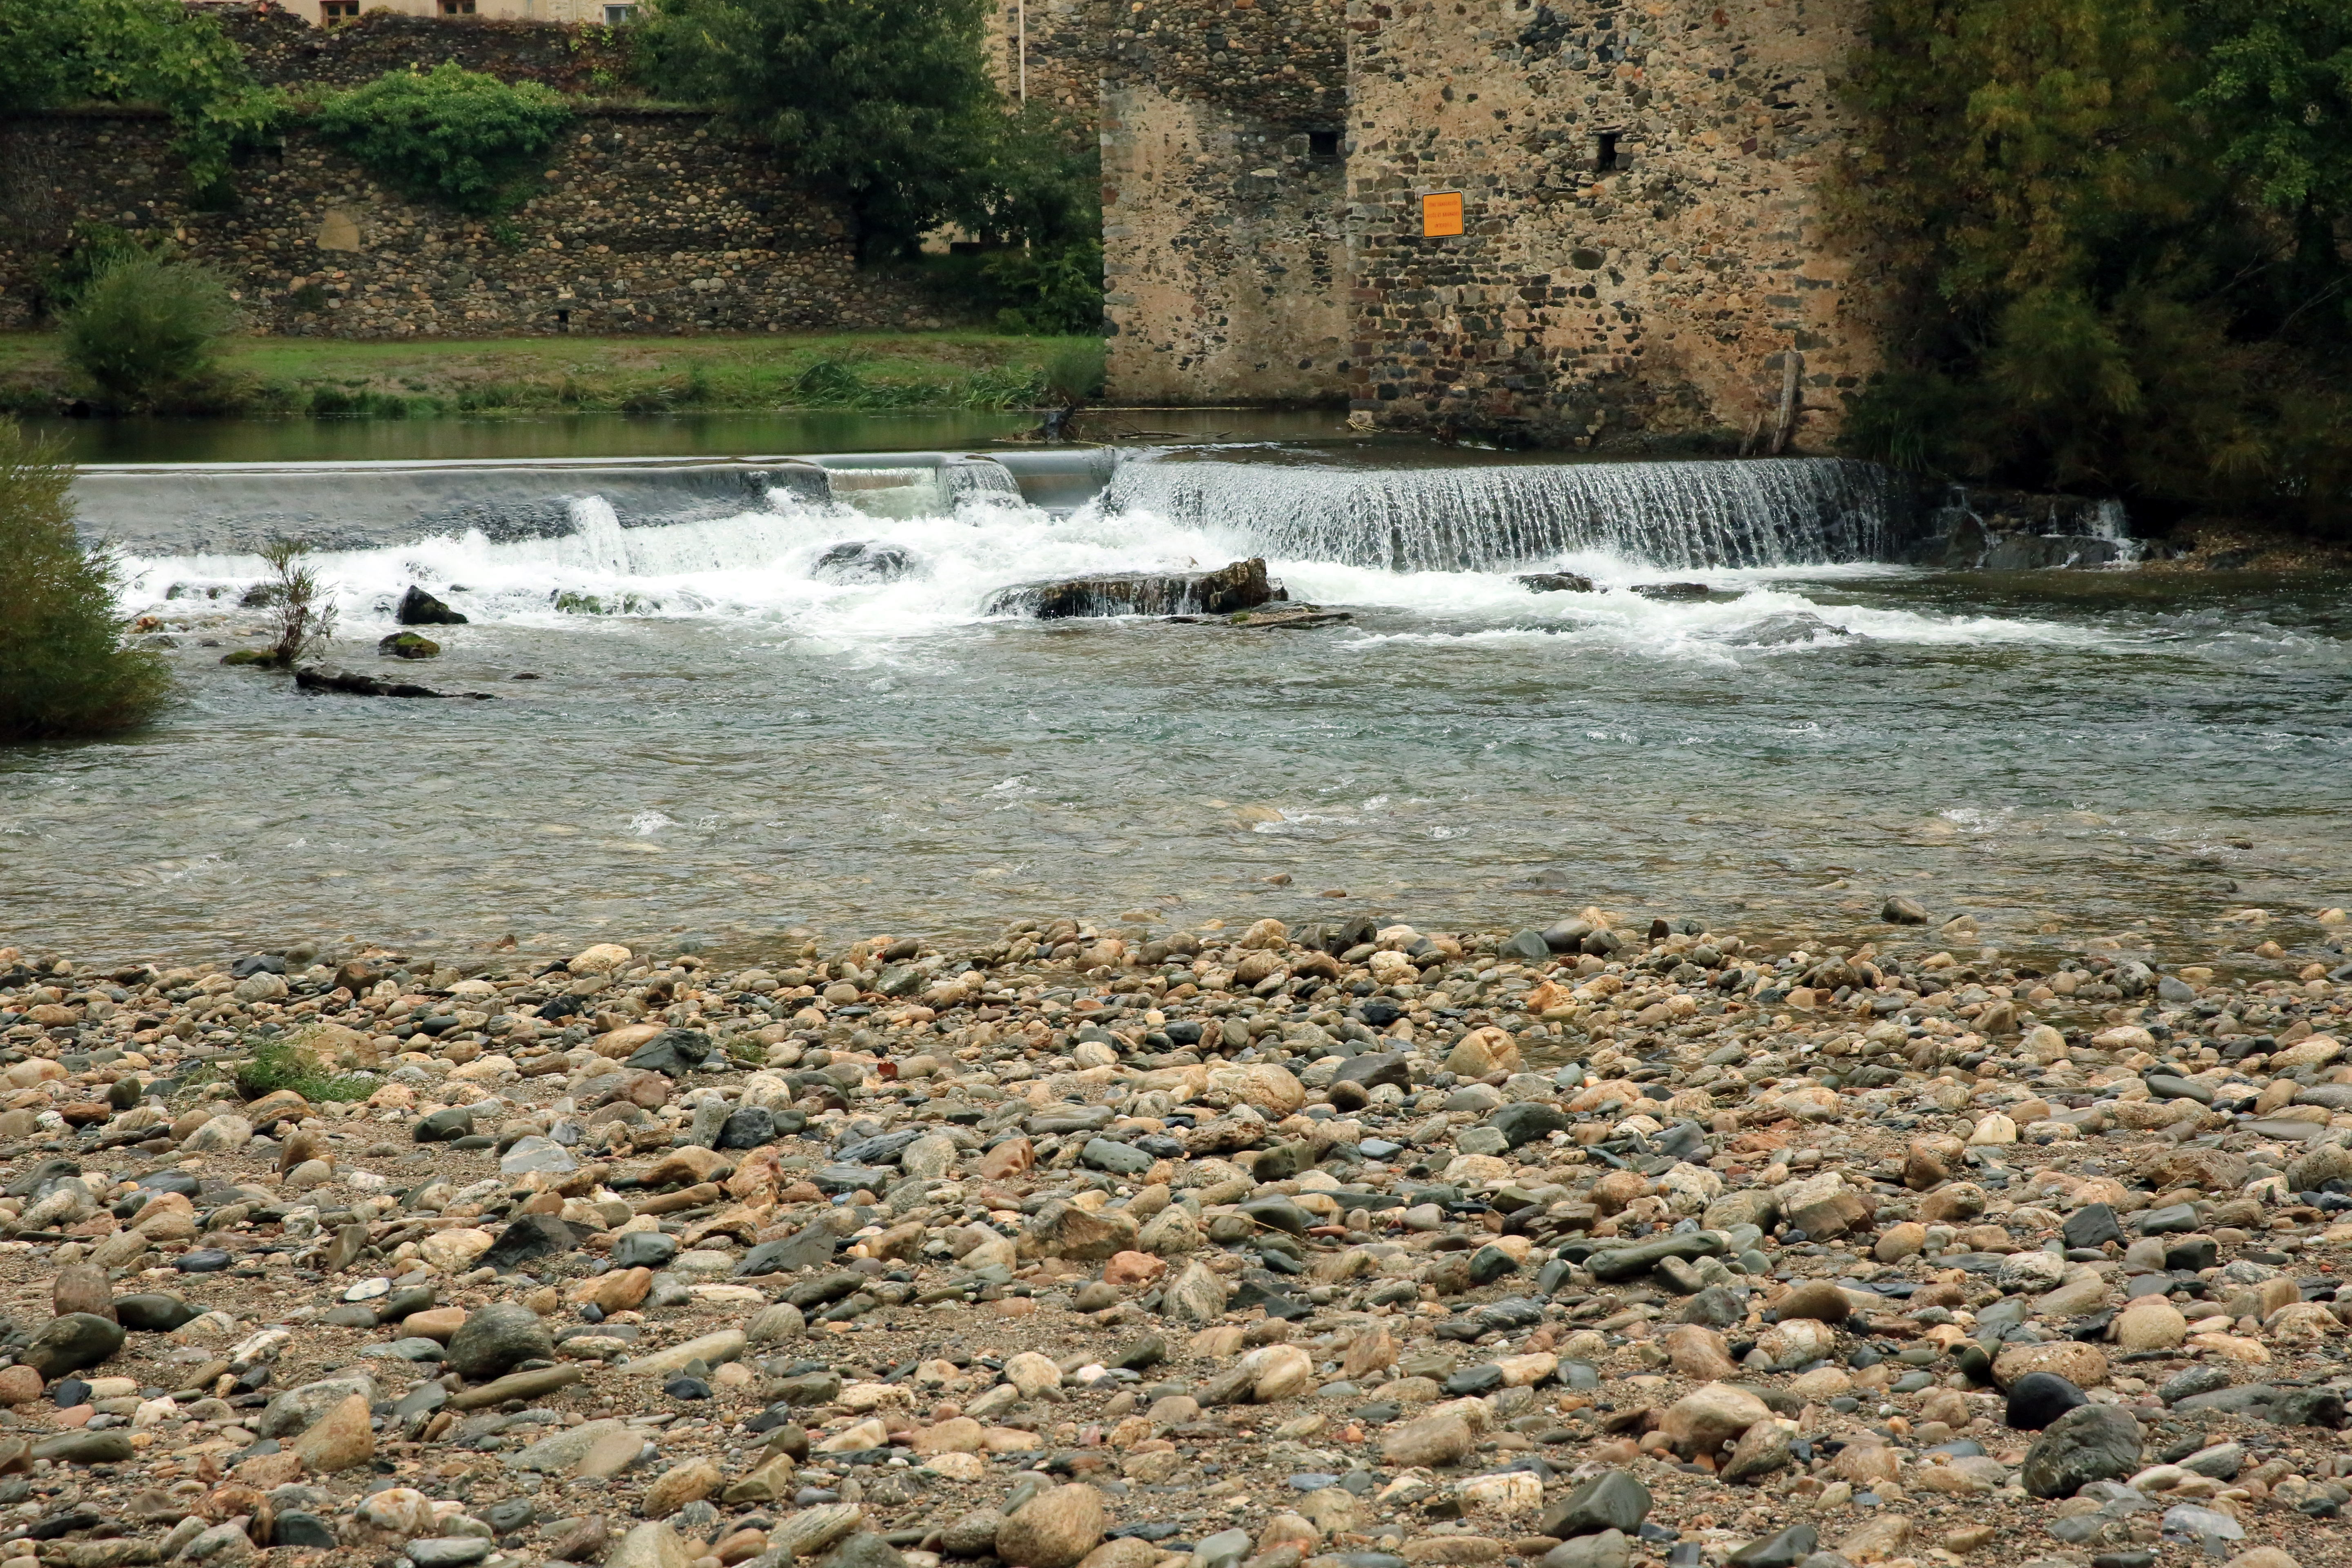
landscape, sea, water, outdoor, rock, waterfall, shore, river, europe, stream, canon, rapid, body of water, paysage, moulin, midi, riverbank, fleuve, wasserfall, automne, strom, isasza, southfrance, sdfrankreich, zuidfrankrijk, mditerrane, hrault, eos5d, berges, fluss, rivire, galets, exterieur, ufer, lorb, roquebrun, water feature